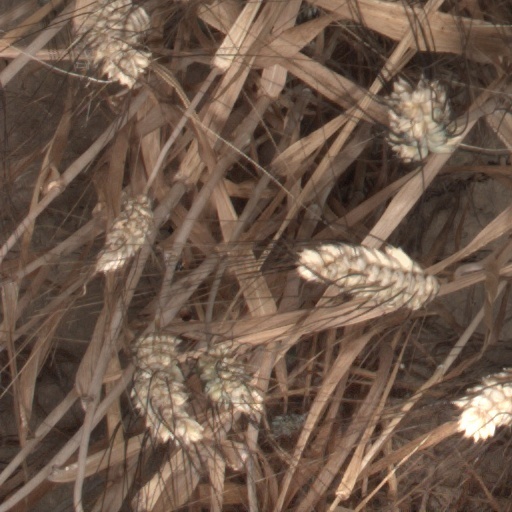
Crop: wheat